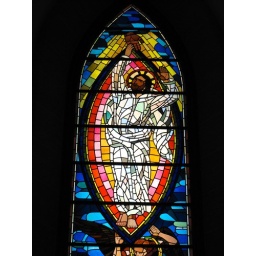
Stained glass window in the Templar Room